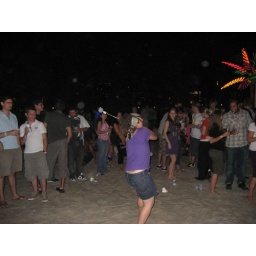
spinning glow poi at the water taxi beach party in LIC